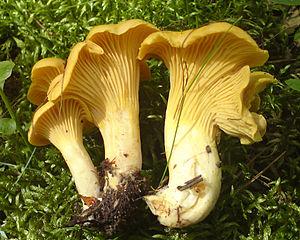
Redortiers, parfois nommé Redortiers-Le Contadour, est une commune française située dans le département des Alpes-de-Haute-Provence en région Provence-Alpes-Côte d'Azur.
Montsalier est une commune française, située dans le département des Alpes-de-Haute-Provence en région Provence-Alpes-Côte d'Azur.
Le plateau d'Albion est situé à cheval sur les trois départements du Vaucluse, de la Drôme et des Alpes-de-Haute-Provence. Il se subdivise administrativement en sept communes : Sault, Ferrassières, Aurel, Revest-du-Bion, Saint-Trinit, Saint-Christol, Simiane-la-Rotonde.